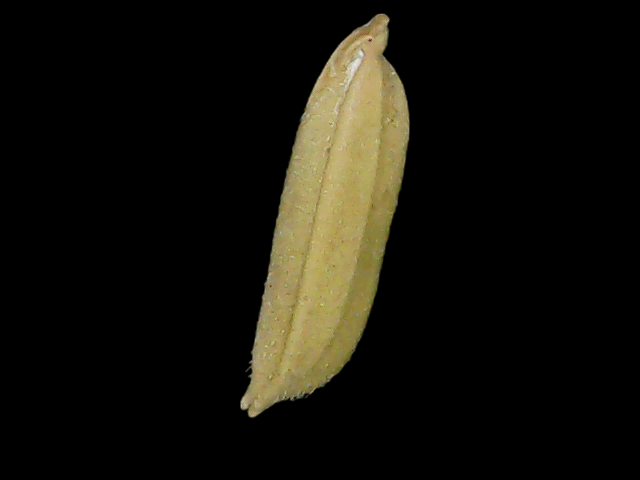
Rice variety: Bd85